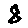
Label: 8